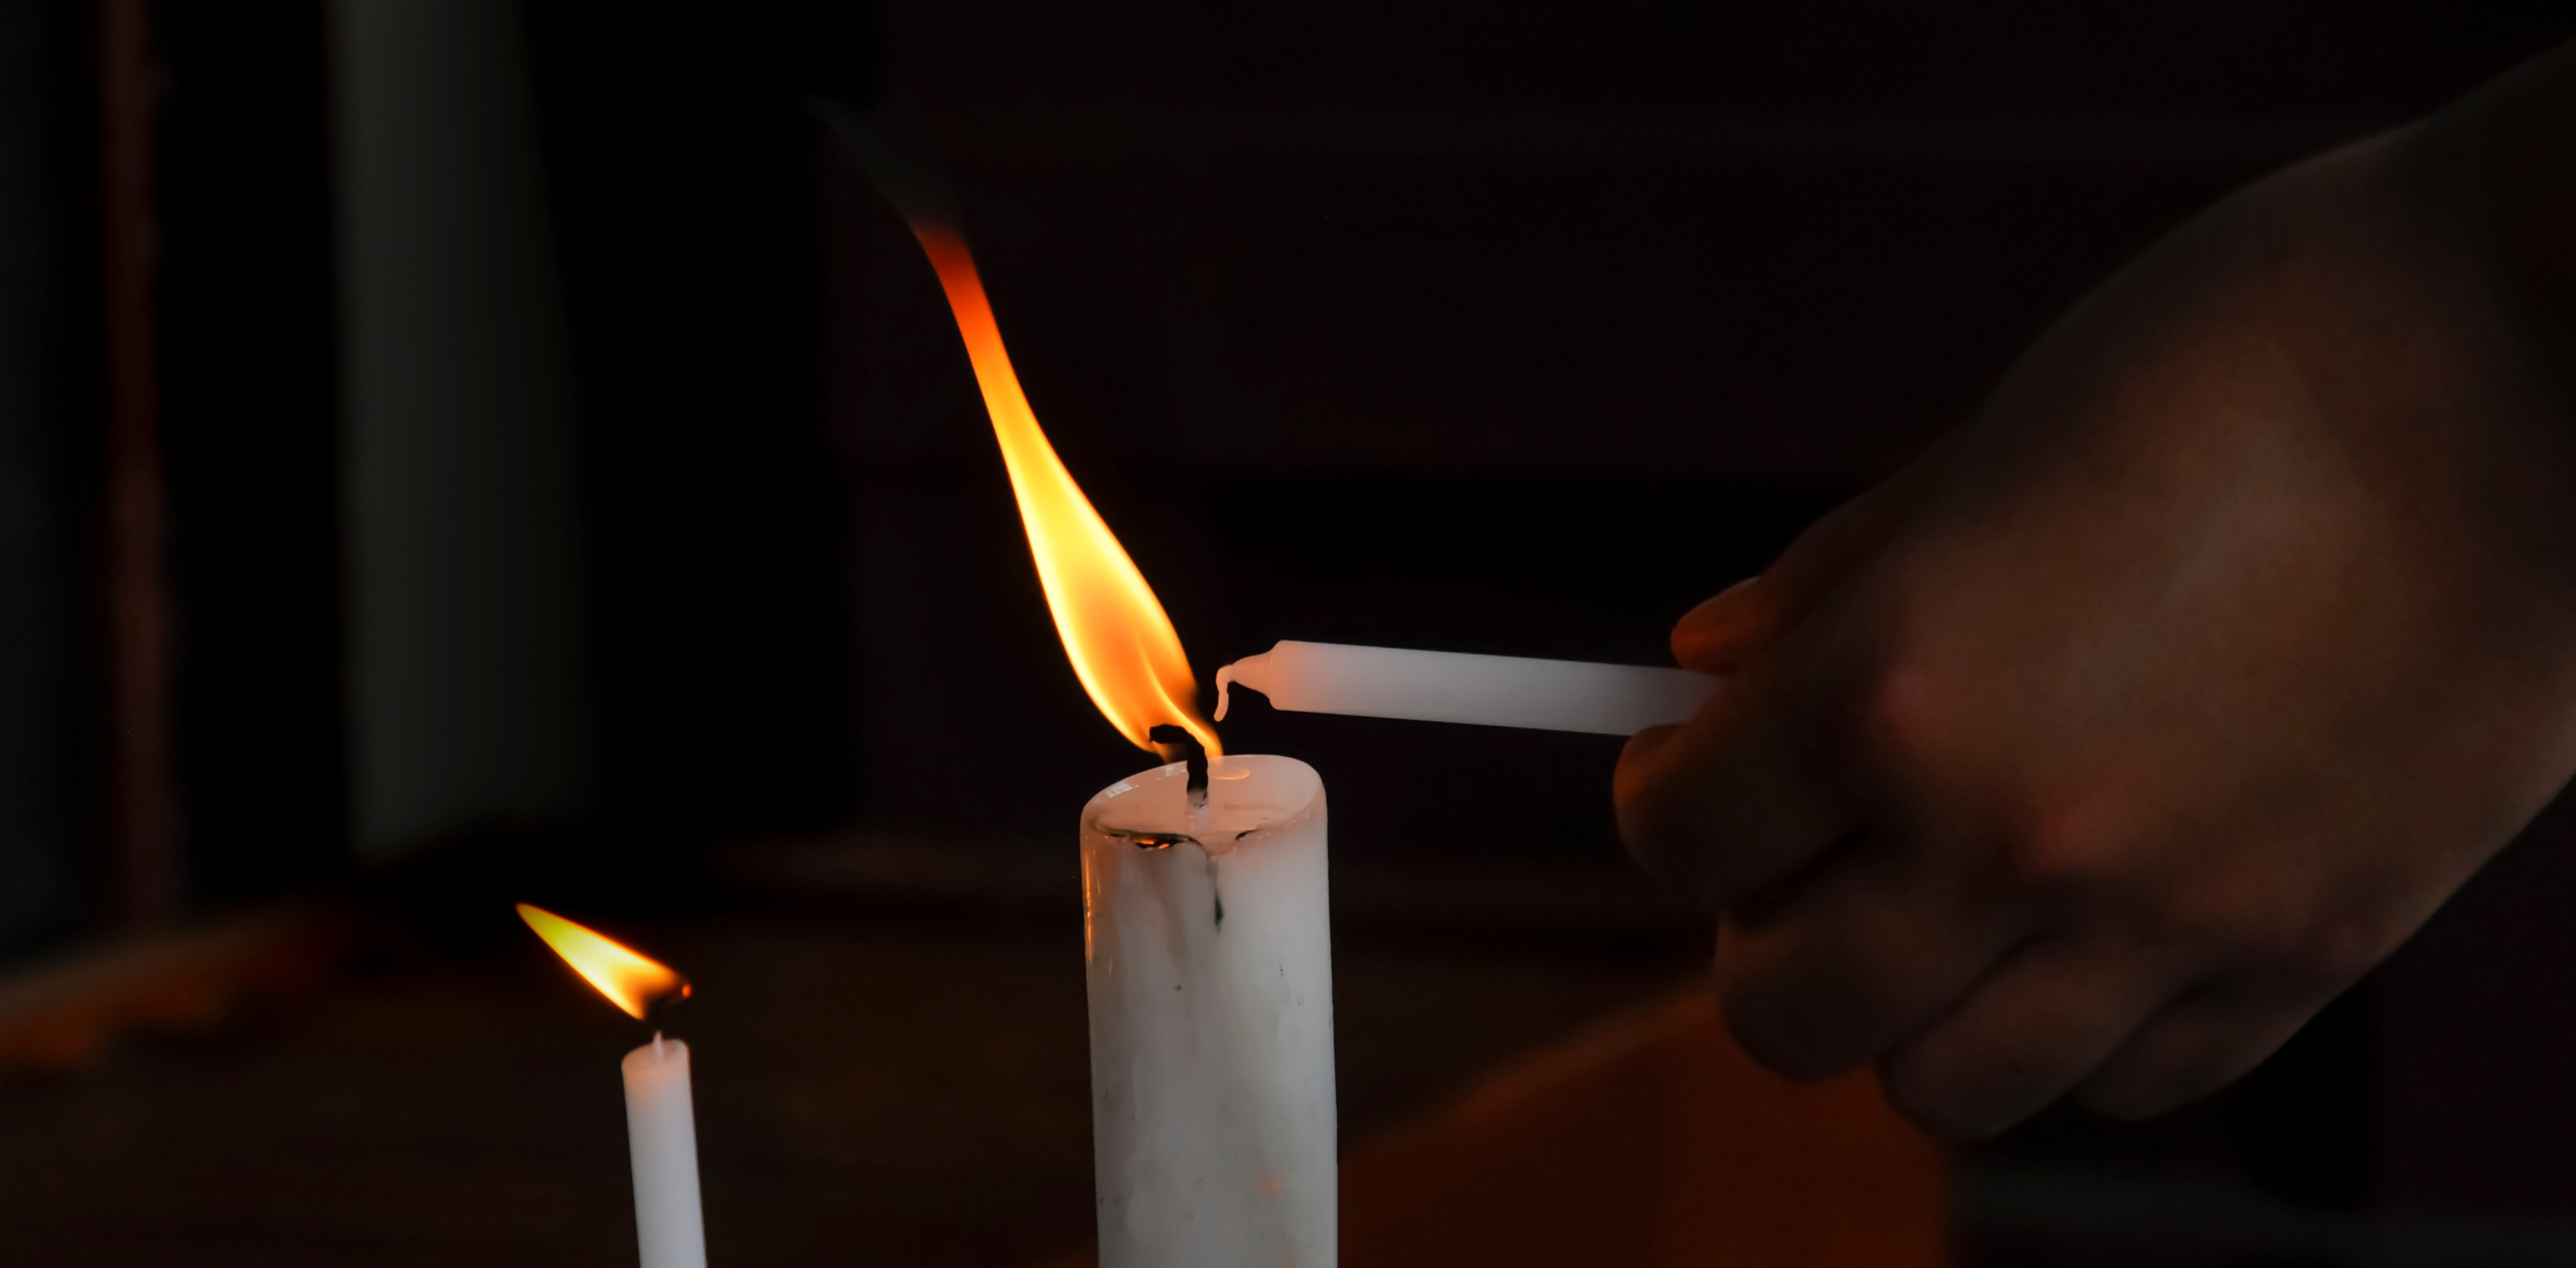
hand, light, flame, darkness, candle, lighting